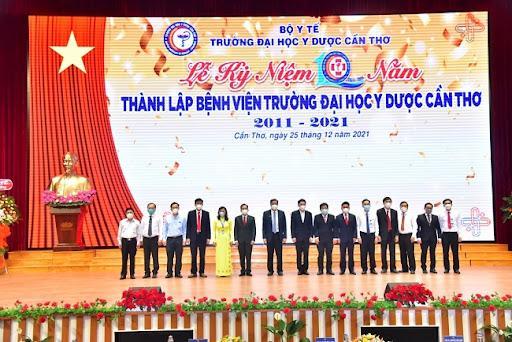
có nhiều người đang đứng kế bên nhau ở trên sân khấu